Ararat railway line

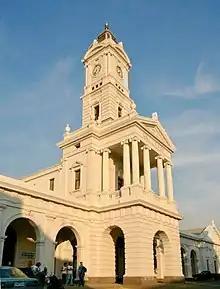
Clocktower at Ballarat station

The first railway line from Melbourne to Ballarat was via Geelong. Construction of the Geelong–Ballarat railway line began in 1858 and took nearly four years to complete, employing up to 3,000 men and costing approximately £1.5 million. The line officially opened in 1862, with the first train running on the 10th of April. The train took about four and a half hours to reach Geelong, travelling at a maximum speed of and having to overcome several difficulties, including failing an uphill grade and running out of firewood. The return journey was achieved in two hours and forty minutes.